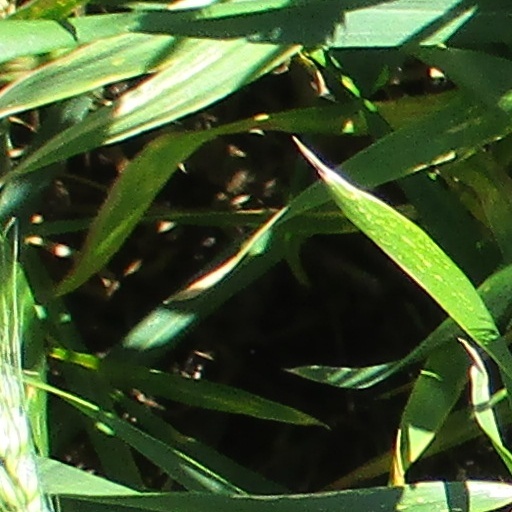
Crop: wheat